Thiruvin Kural

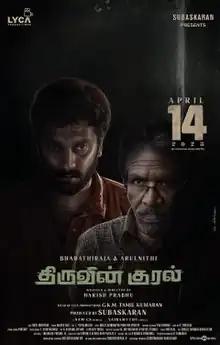
Theatrical release poster

Thiruvin Kural is a 2023 Indian Tamil-language psychological action thriller film written and directed by Harish Prabhu and produced by Subaskaran under the banner of Lyca Productions. The film stars Bharathiraja, Arulnithi, and Aathmika in the lead roles with Subatra Robert, Monekha Siva, Ashraf, AR Jeeva, Harish Somasundaram, Mahendran and Mullaiarasi portraying supporting roles.